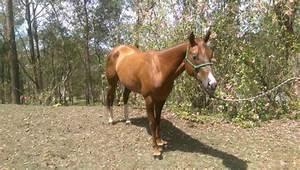
horse